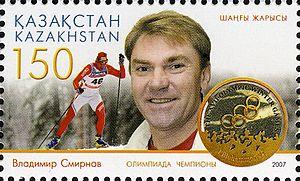
Vladimir Mikhaïlovitch Smirnov, né le 7 mars 1964 à Chtchoutchinsk dans l'oblys d'Aqmola, est un ancien skieur de fond soviétique puis kazakh.